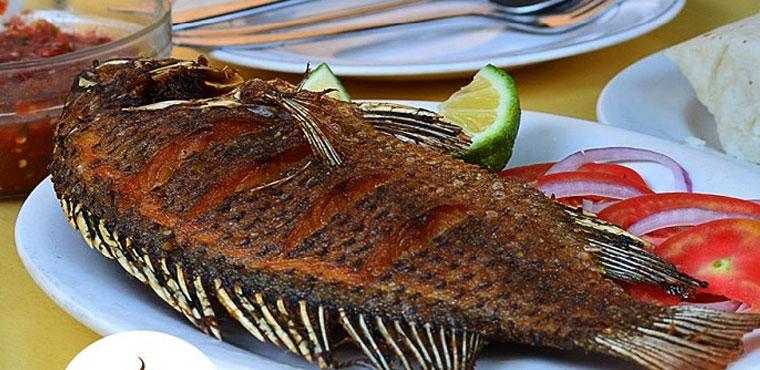
Kitoweo cha samaki kipo kwenye sahani pamoja na kachumbari. Mwishoni mwa sahani mna limau limetayarishwa linangojea kuliwa.